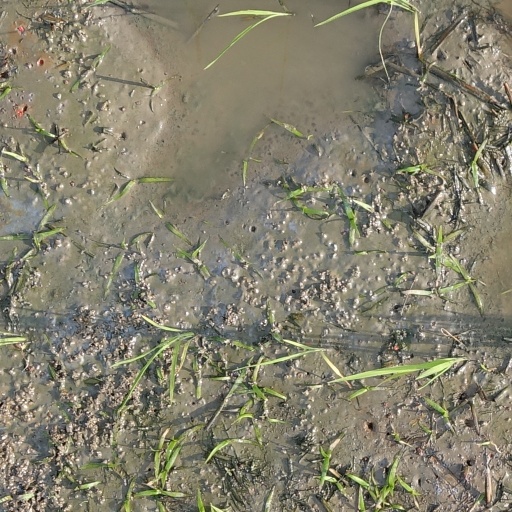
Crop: rice